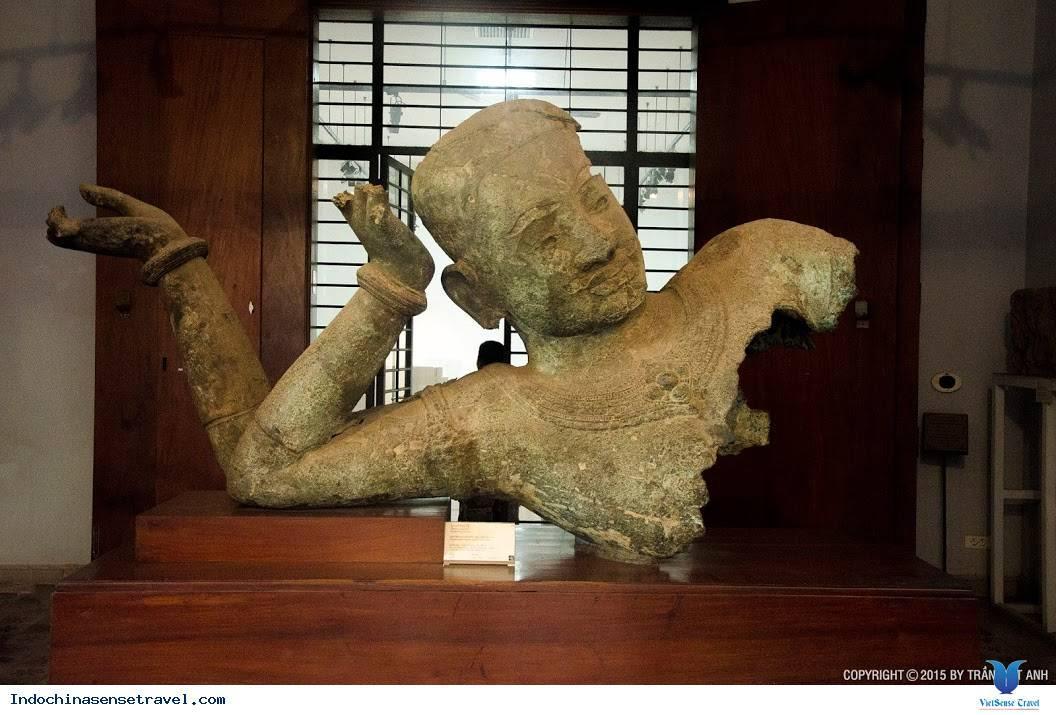
ở trên kệ có sự xuất hiện của một bức tượng hình người có hai cánh tay